Dollis Hill

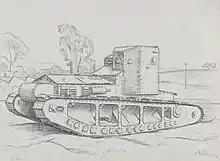
A Whippet Tank at the Dollis Hill Experimental Ground Art.IWMART3888

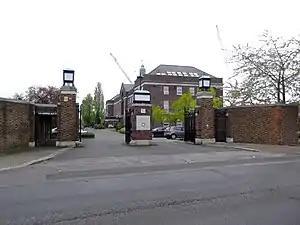
Chartwell Court, off Brook Road

The Post Office Research Station was built in 1921. The code-breaking Colossus computer, used at Bletchley Park during the Second World War, was built at here by a team led by Tommy Flowers. The station was relocated to Martlesham Heath at the end of the 1970s. The Post Office Research Station building has now been converted into 62 flats and is now known as 'Chartwell Court', with an access road called 'Flowers Close'.